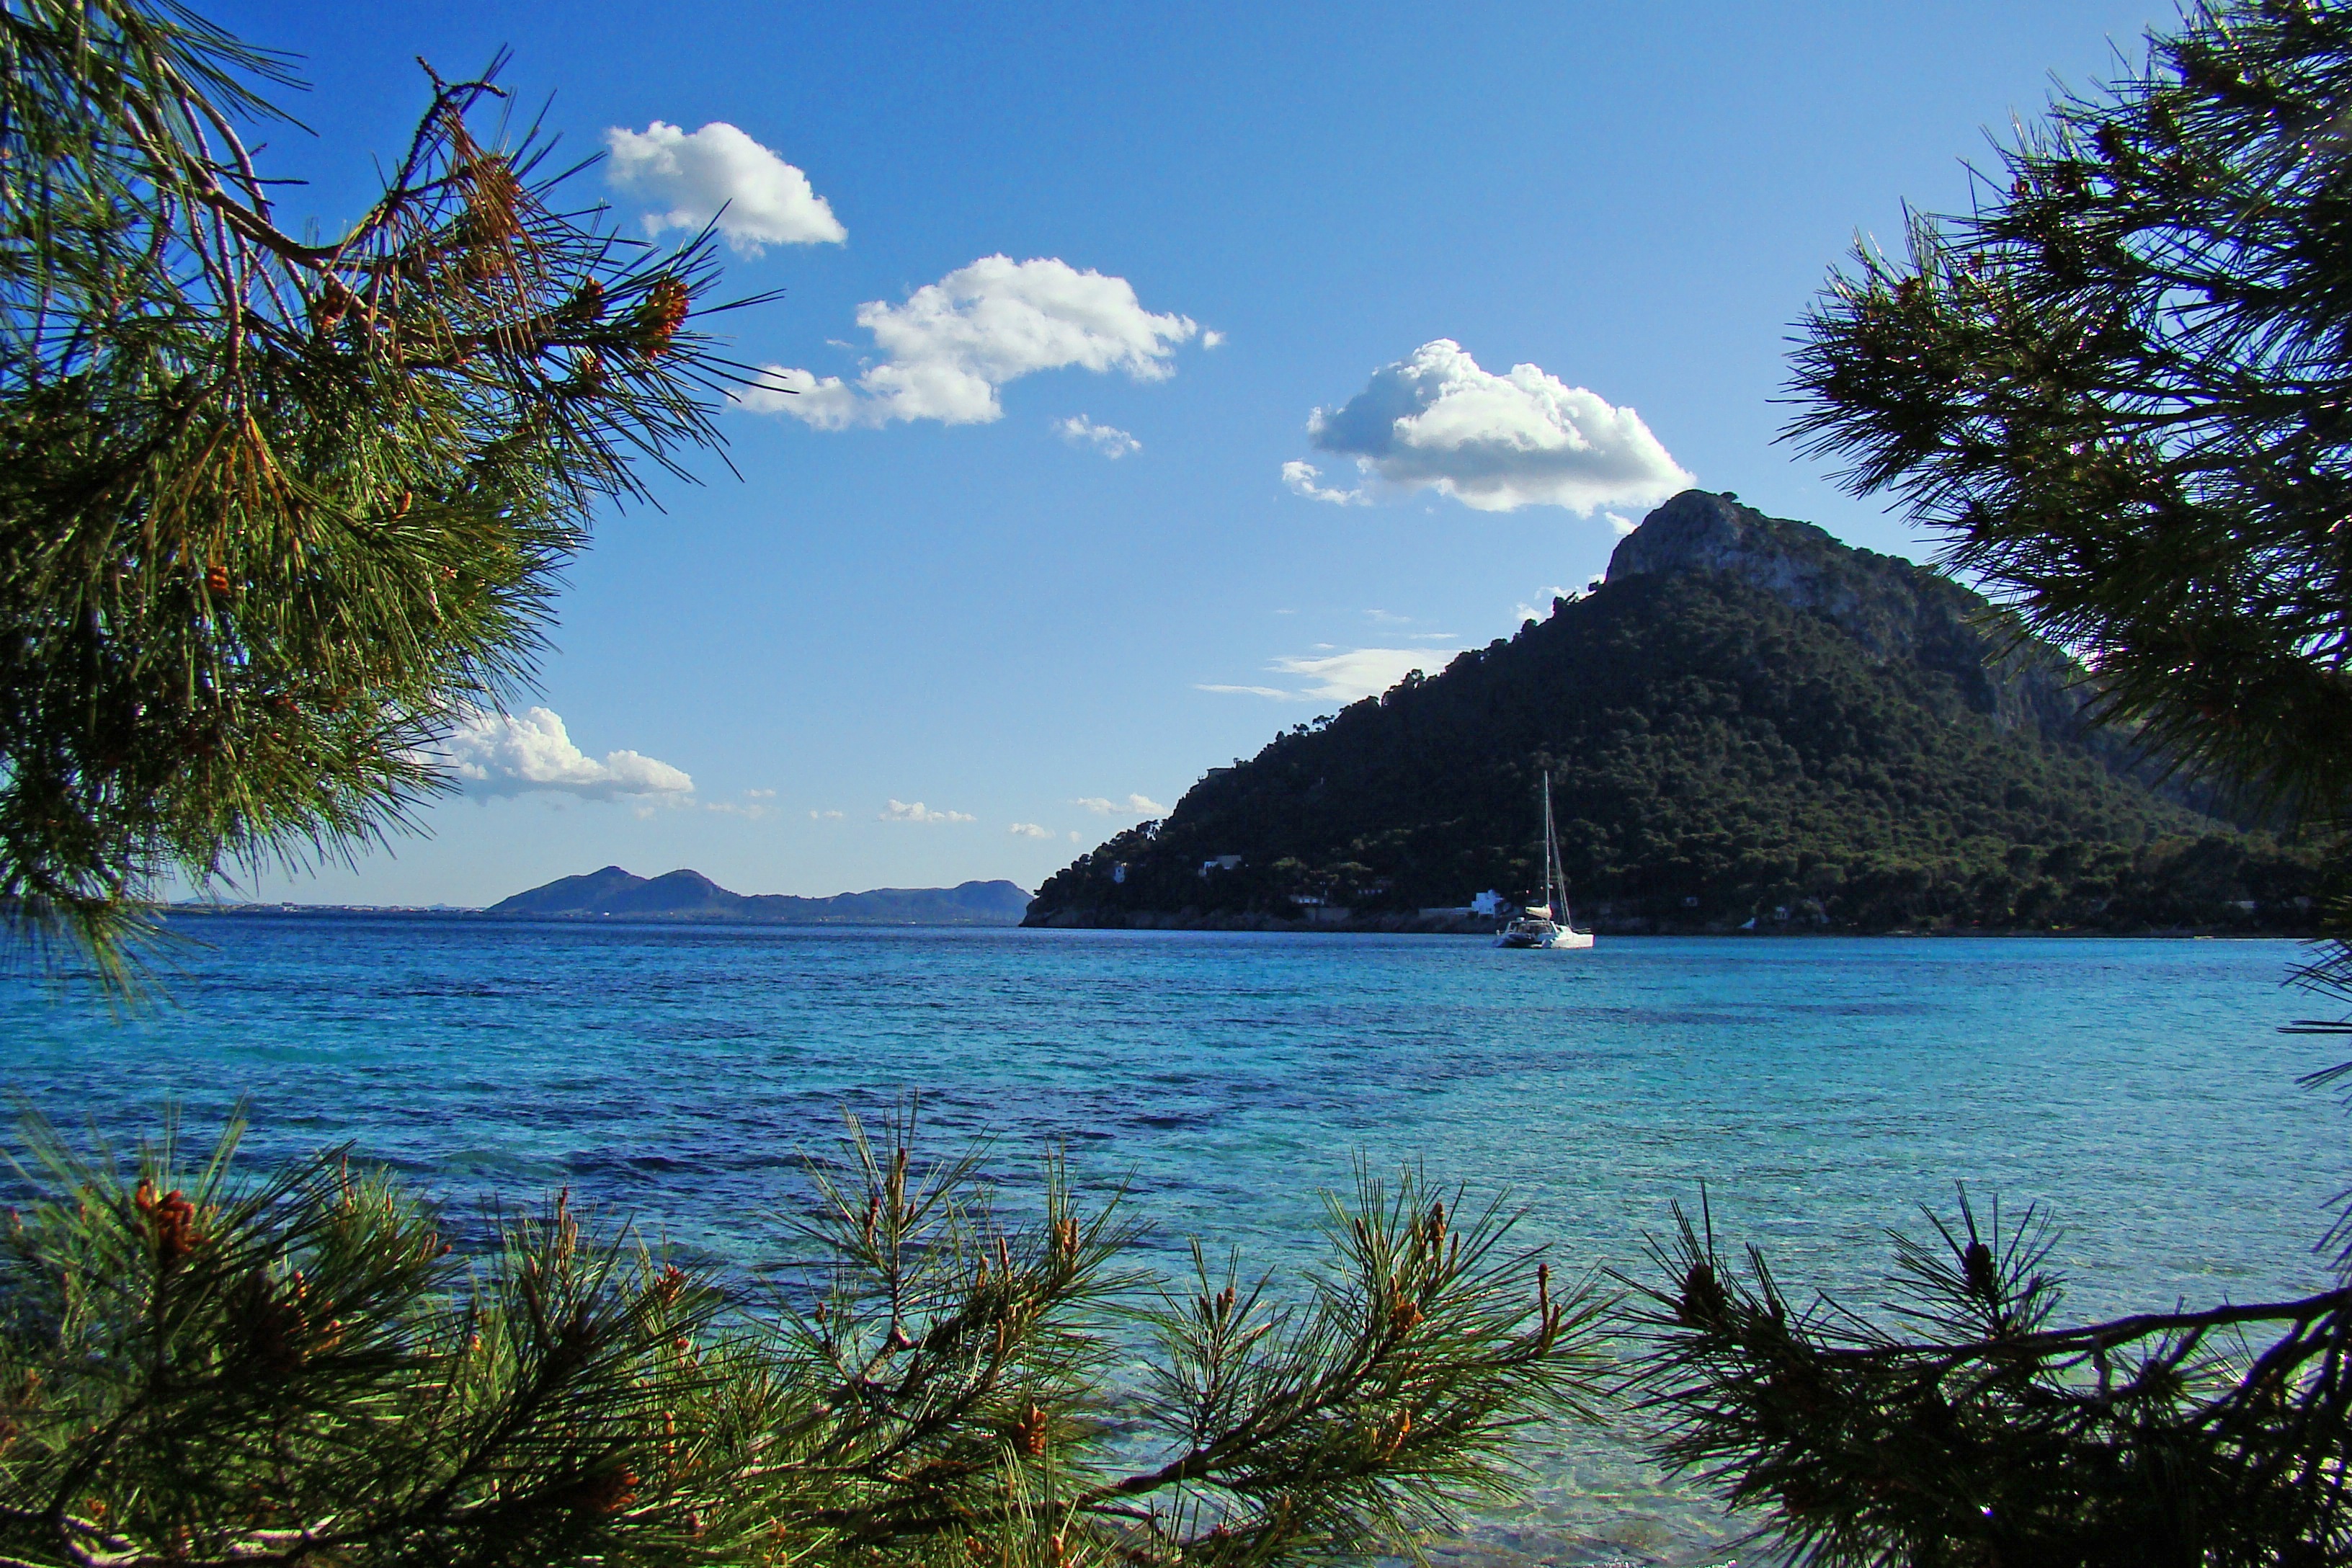
beach, landscape, sea, coast, tree, water, ocean, shore, lake, view, ship, vacation, cove, holiday, lagoon, bay, island, rest, sailboat, sunbath, body of water, spain, holidays, archipelago, caribbean, tropics, majorca, cape, islet, the stones, landform, geographical feature